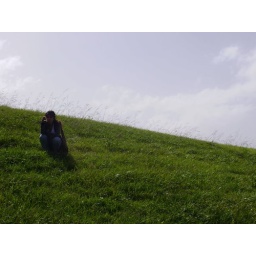
Standing on a hill in my mountain of dreams,Telling myself it's not as hard, hard, hard as it seems